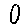
Label: 0